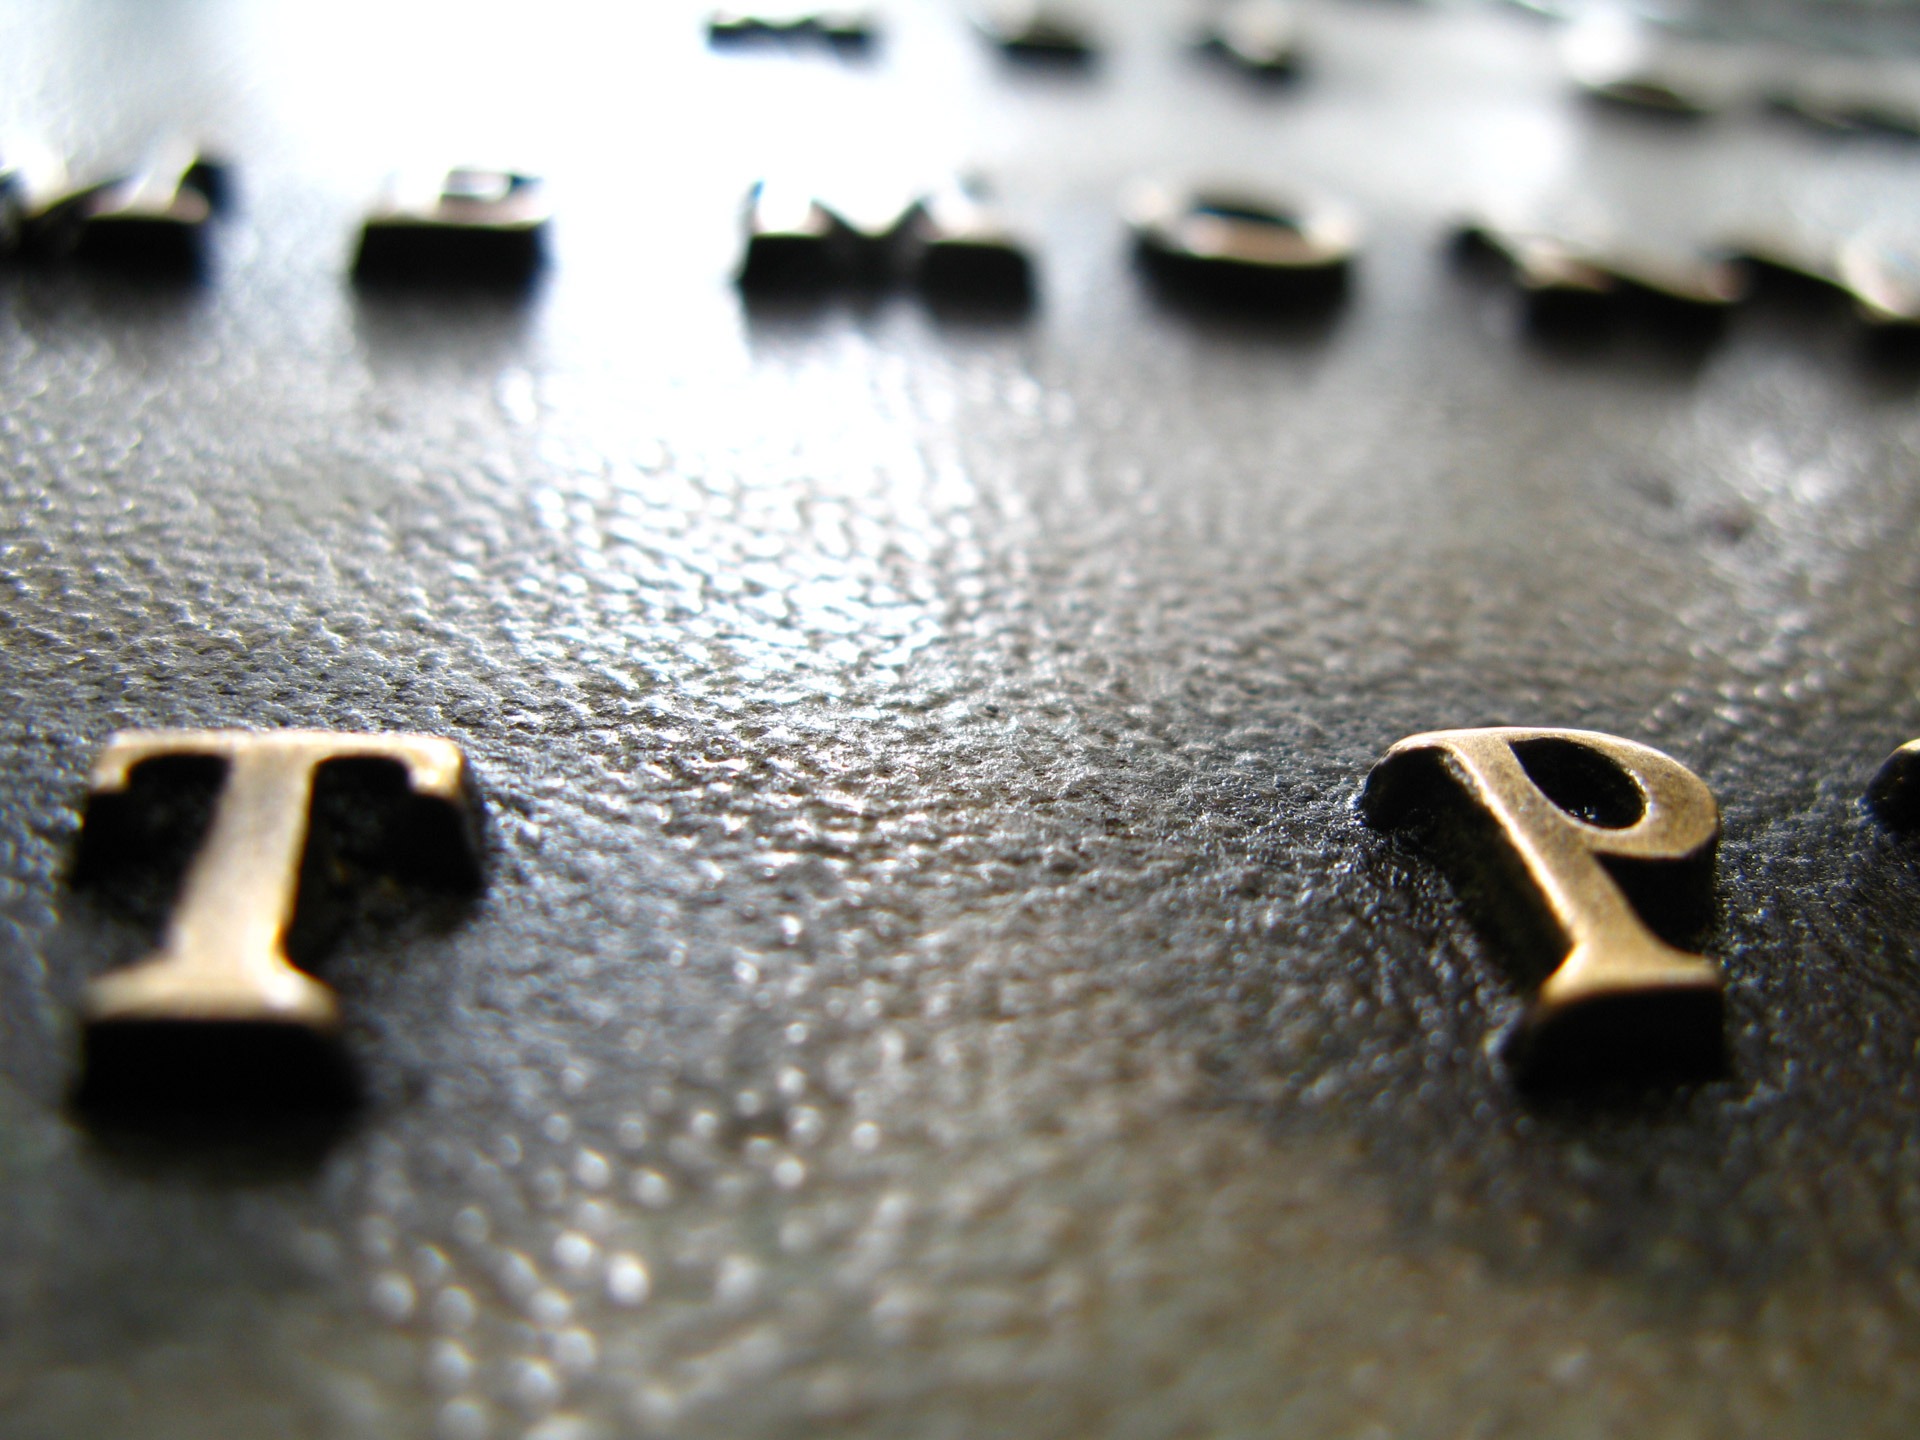
photography, texture, number, letter, macro, metal, black, material, close up, type, memorial, copper, text, marker, bronze, relief, macro photography, commemorative